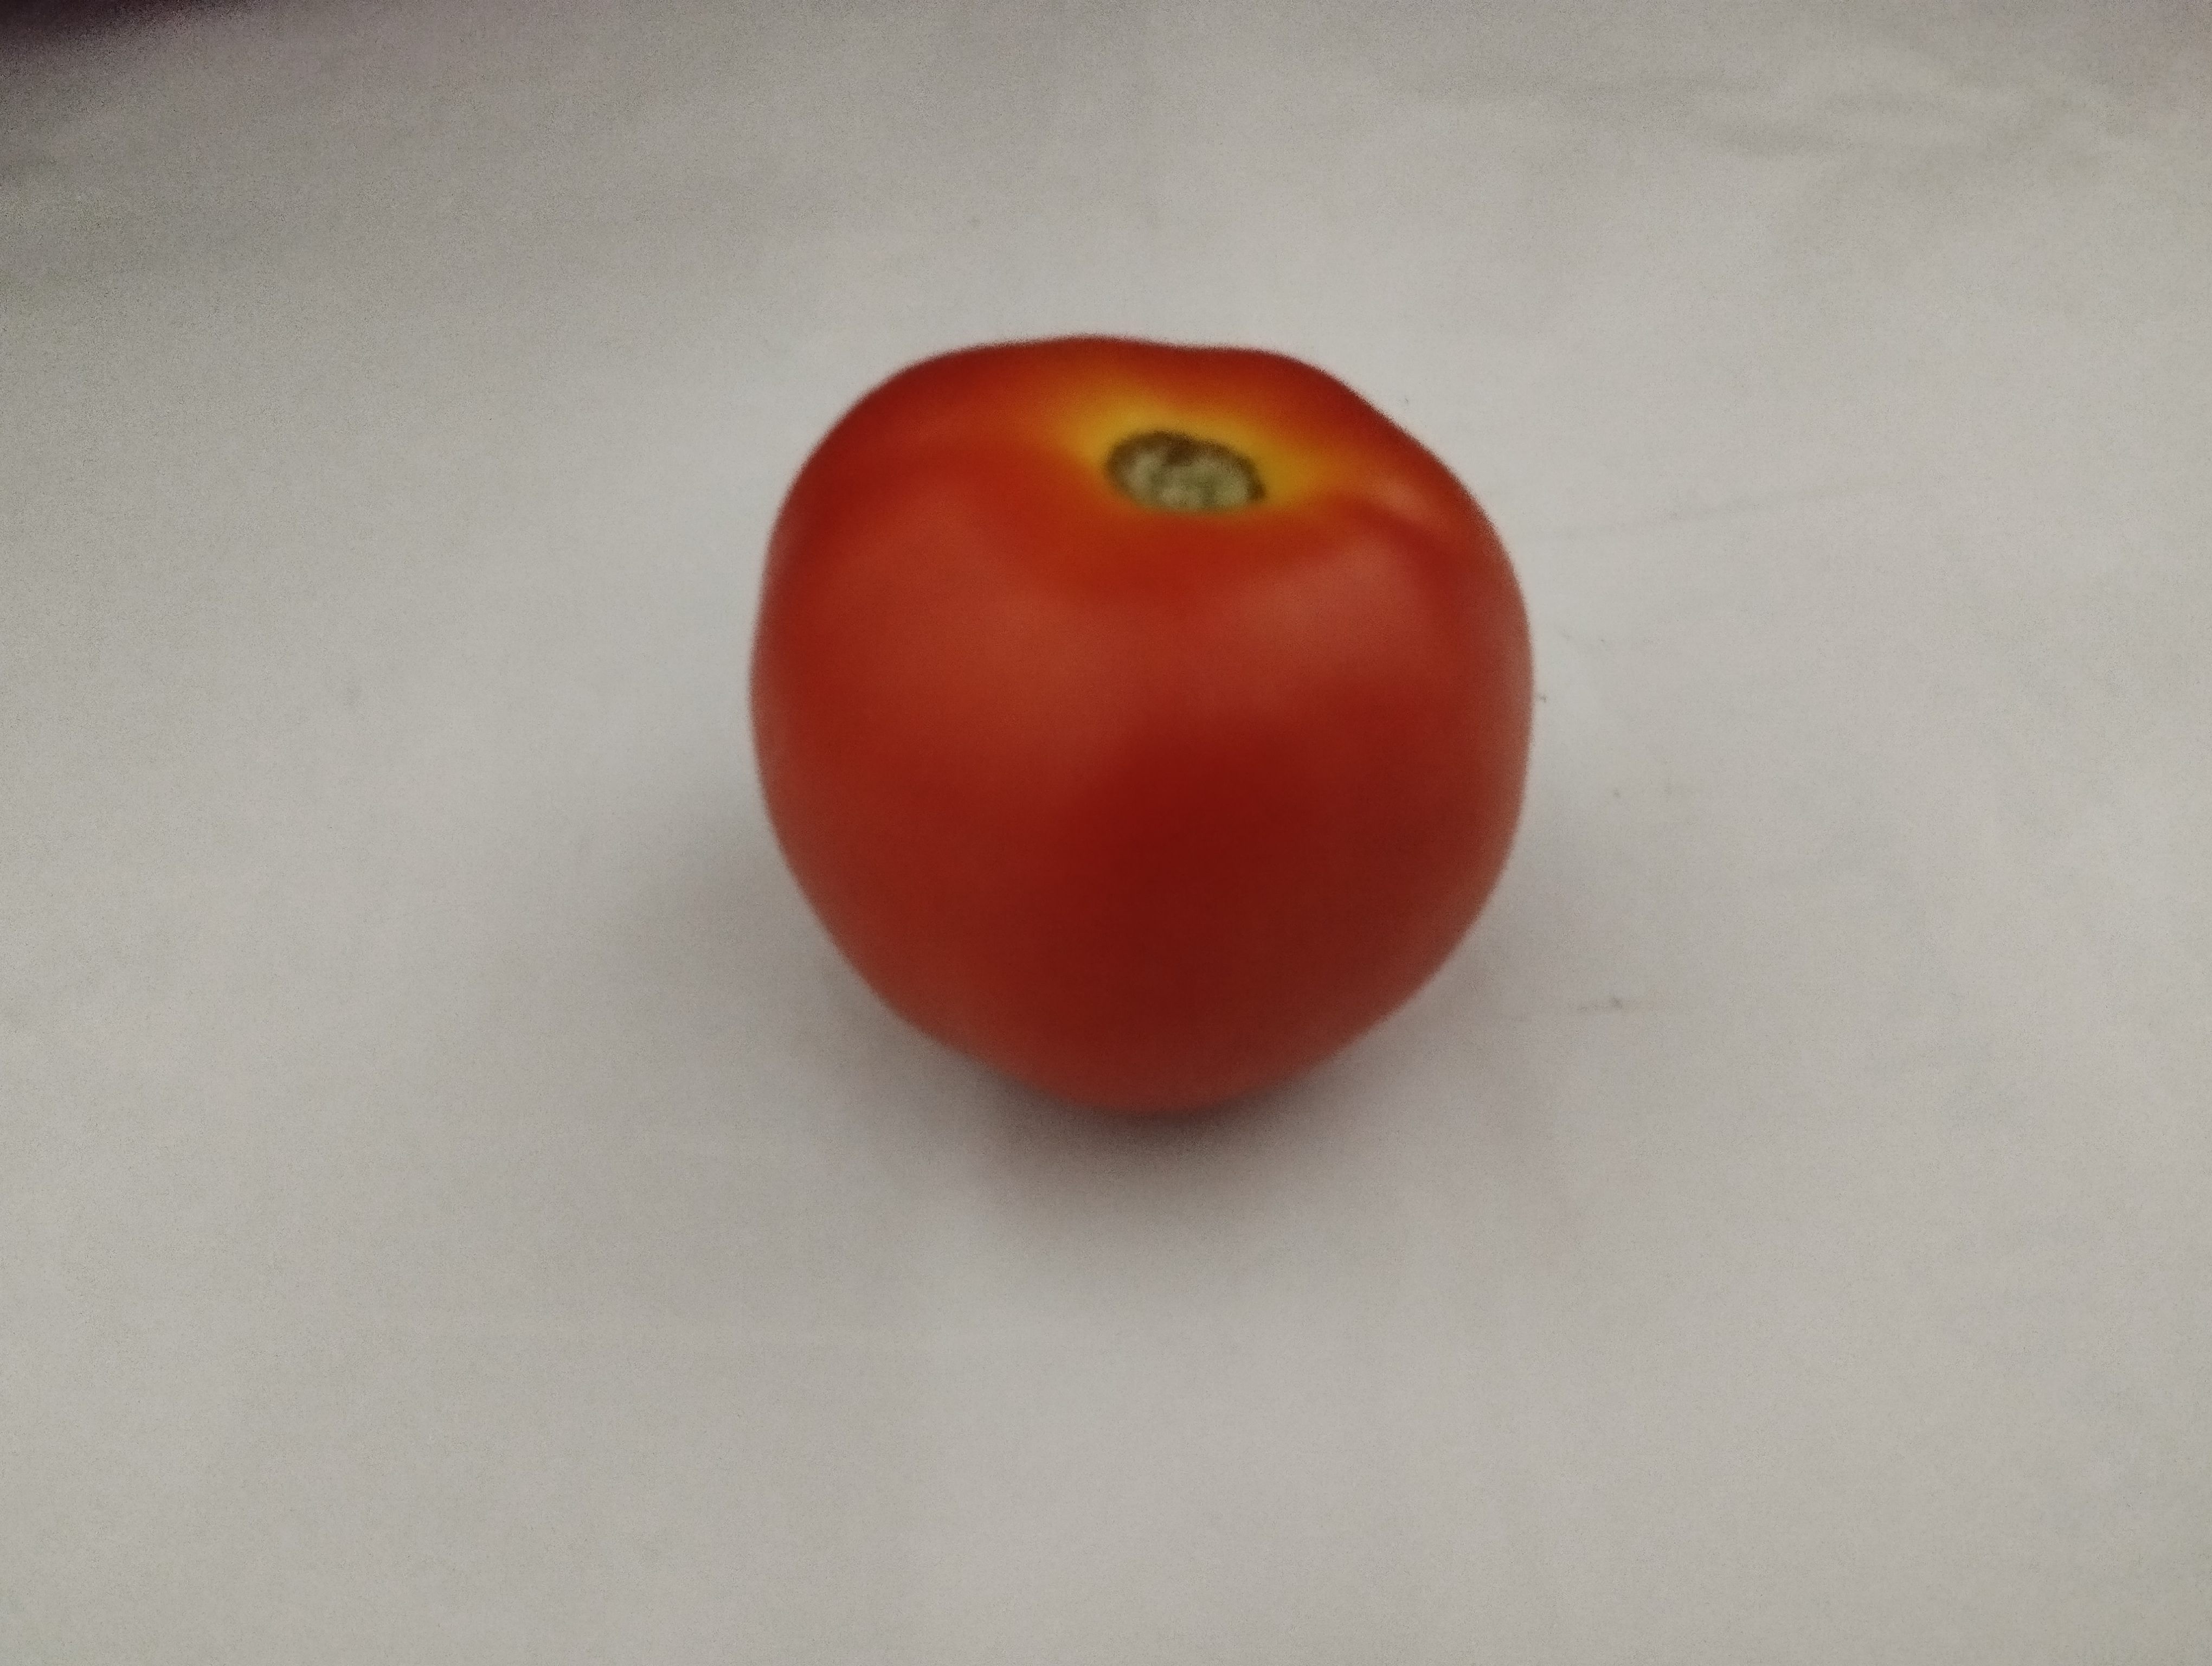
Label: Solanum Iycopersicum